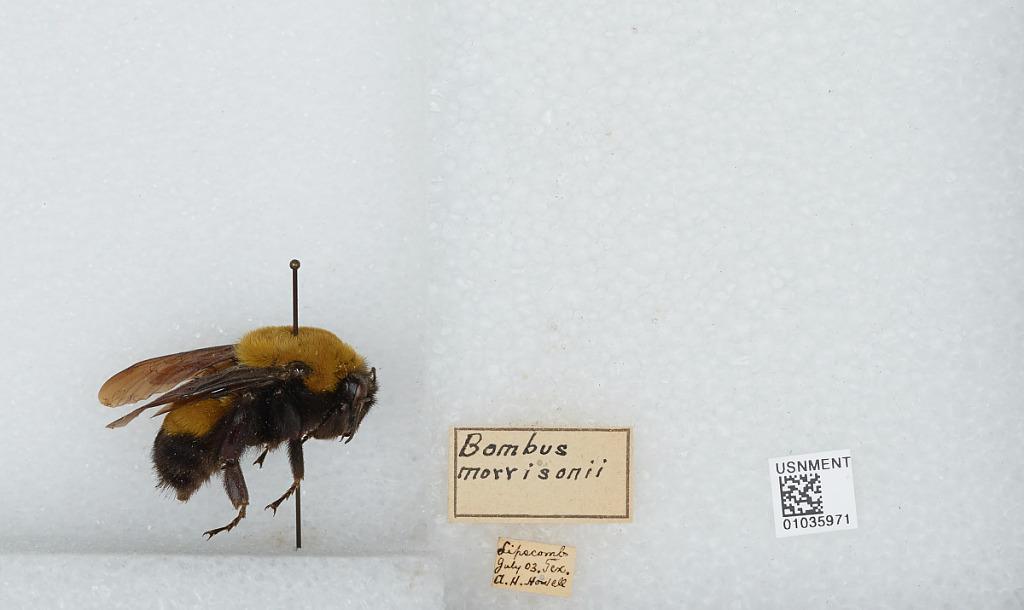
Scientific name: Bombus (Separatobombus) morrisoni Cresson
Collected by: A. Howell
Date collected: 1903-7-
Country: United States
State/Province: Texas
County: Lipscomb
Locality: Lipscomb